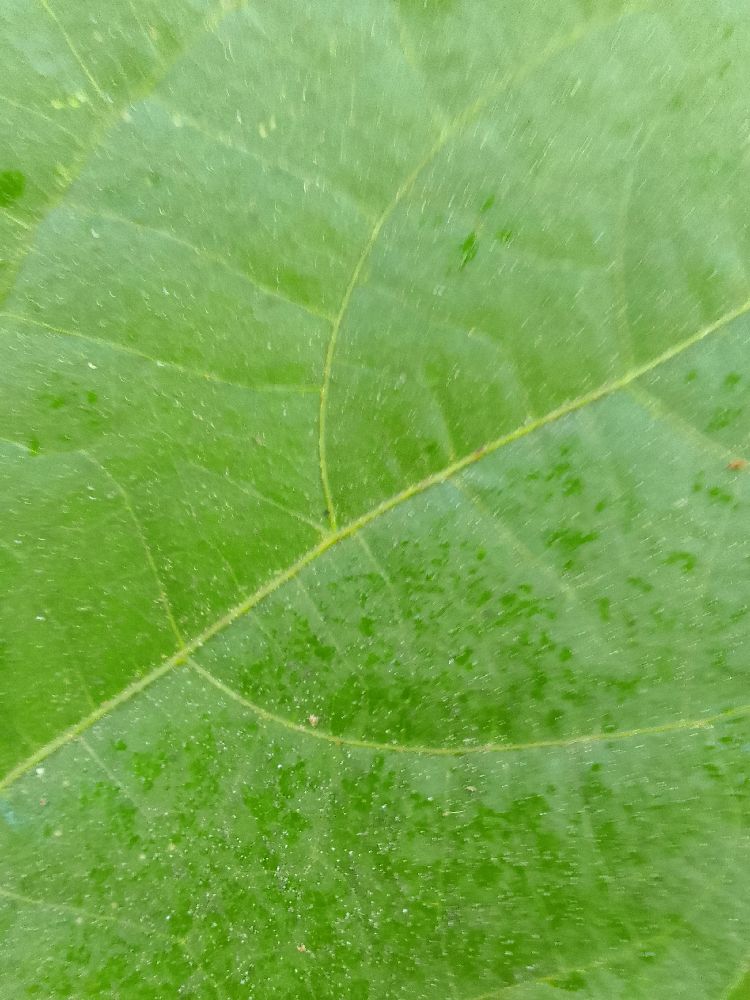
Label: healthy